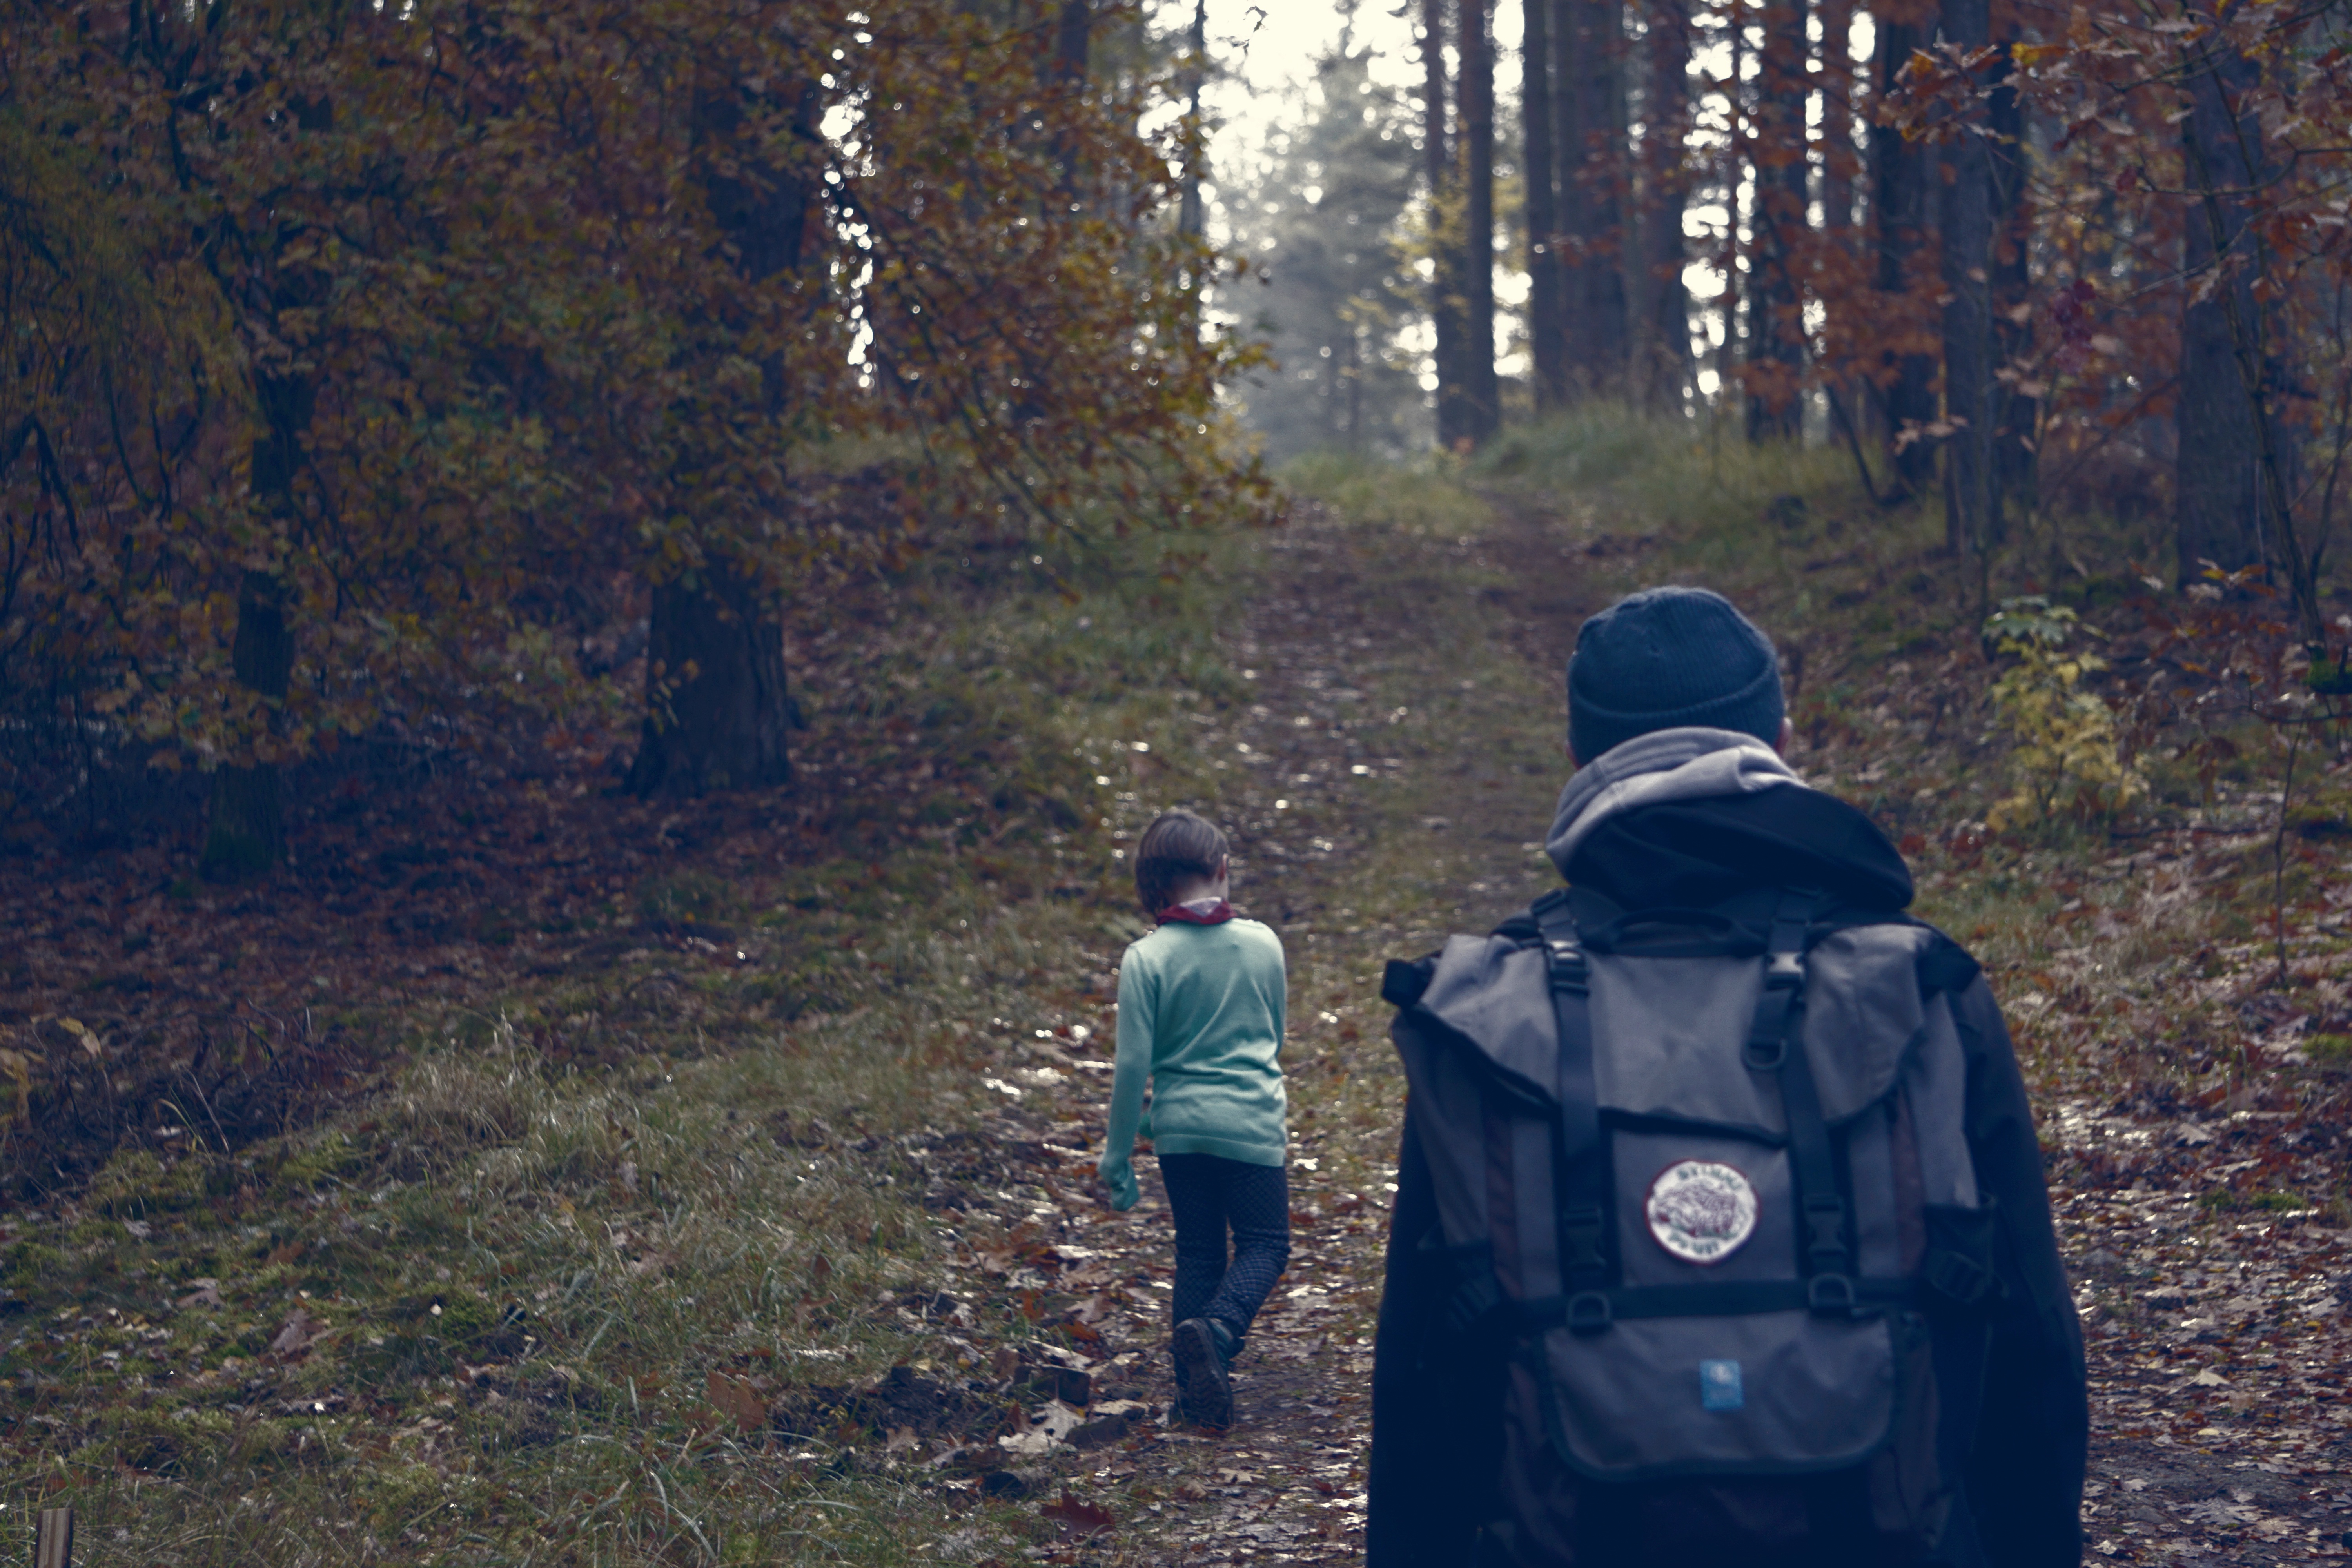
forest, wilderness, walking, trail, autumn, woodland